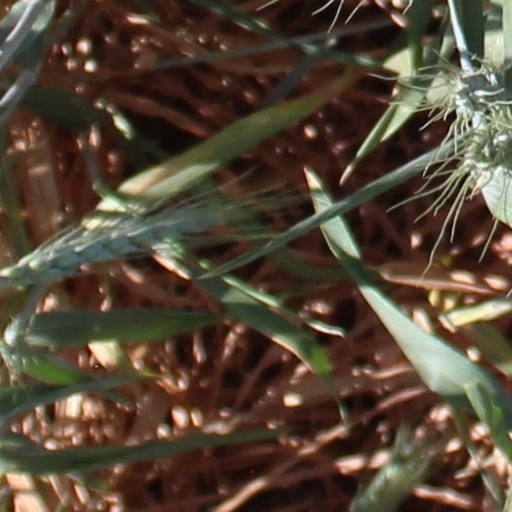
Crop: wheat